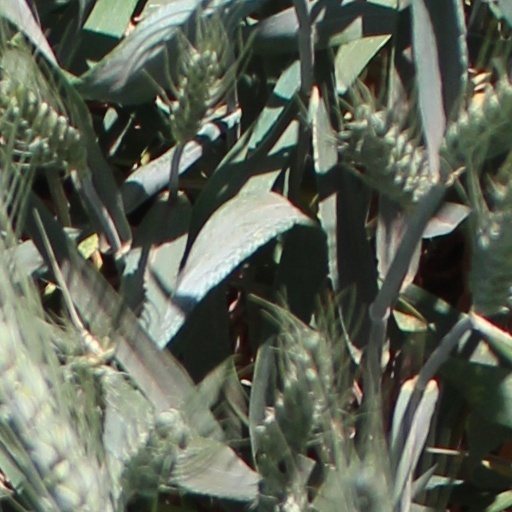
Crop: wheat